Femininity

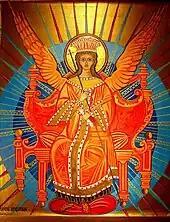
Holy Wisdom: Hagia Sophia

Although the Abrahamic God is typically described in masculine terms—such as "father" or "king"—many theologians argue that this is not meant to indicate the gender of God. According to the Catechism of the Catholic Church, God "is neither man nor woman: he is God". Several recent writers, such as feminist theologian Sallie McFague, have explored the idea of "God as mother", examining the feminine qualities attributed to God. For example, in the Book of Isaiah, God is compared to a mother comforting her child, while in the Book of Deuteronomy, God is said to have given birth to Israel.